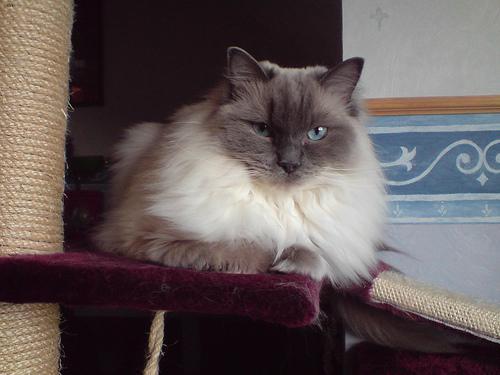
Ragdoll